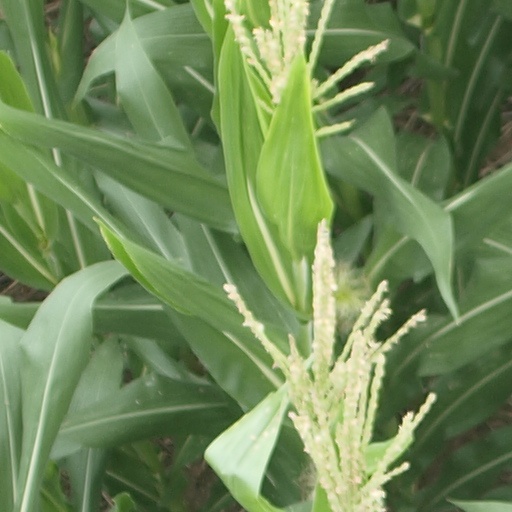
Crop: maize; corn